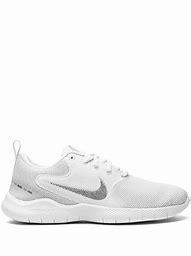
Brand: Nike
Model: Flex Experience Run 10